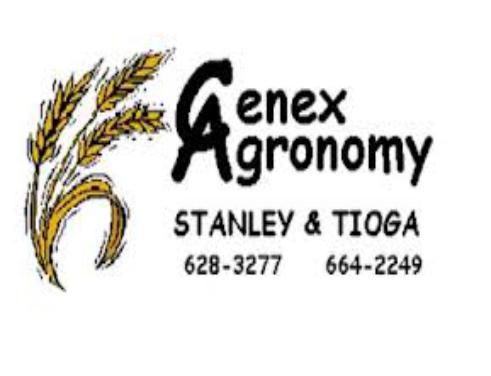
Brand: Cenex
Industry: Others